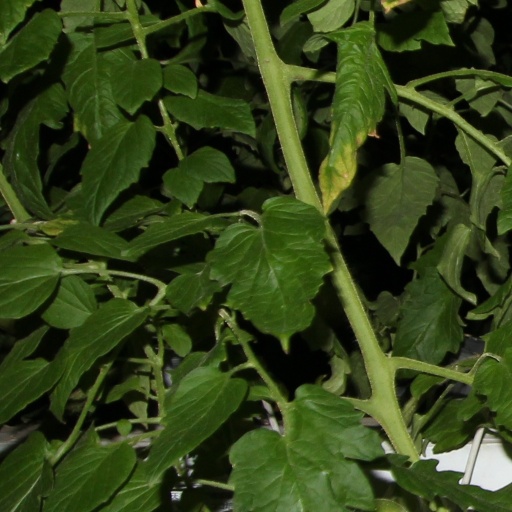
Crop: tomato